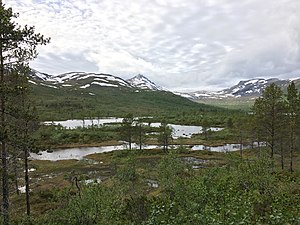
Ånderdalen nationalpark / Geografi, landskab, geologi
Fra nationalparken.
Ånderdalen nationalpark ligger i Torsken og Tranøy kommuner i Troms og Finnmark fylke i Norge. Parken blev oprettet i 1970, udvidet i 2004, og er nu på 125 km². Nationalparken repræsenterer nord-norsk kystnatur: Golde fjelde med heder og spredt birkeskov præger meget af nationalparken. Mellem fjeldene ligger søer og brede elve med hidsige stryg og fosser. Skoven af kystfyr har træer der er op til 500 år gamle.